Macrophthalmus

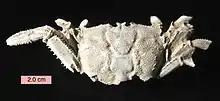
"Macrophthalmus latreillei", a Pleistocene sentinel crab from northern Australia.

Macrophthalmus is a genus of crabs which are widespread across the Indo-Pacific. It contains the following species (arranged into subgenera): Species in this genus are often referred to as sentinel crabs.